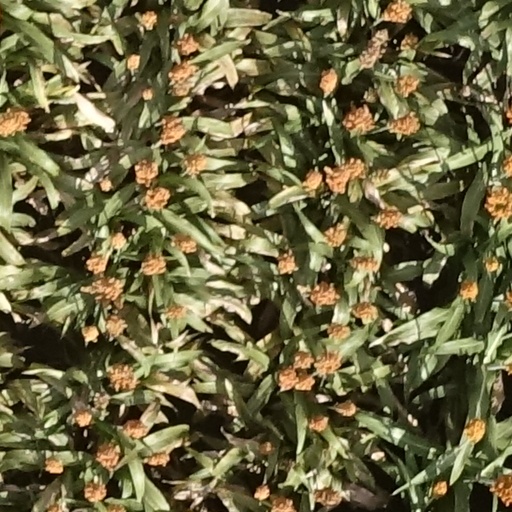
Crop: sorghum